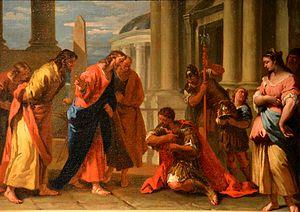
Cette page fournit une liste chronologique de peintures du vénitien Sebastiano Ricci.